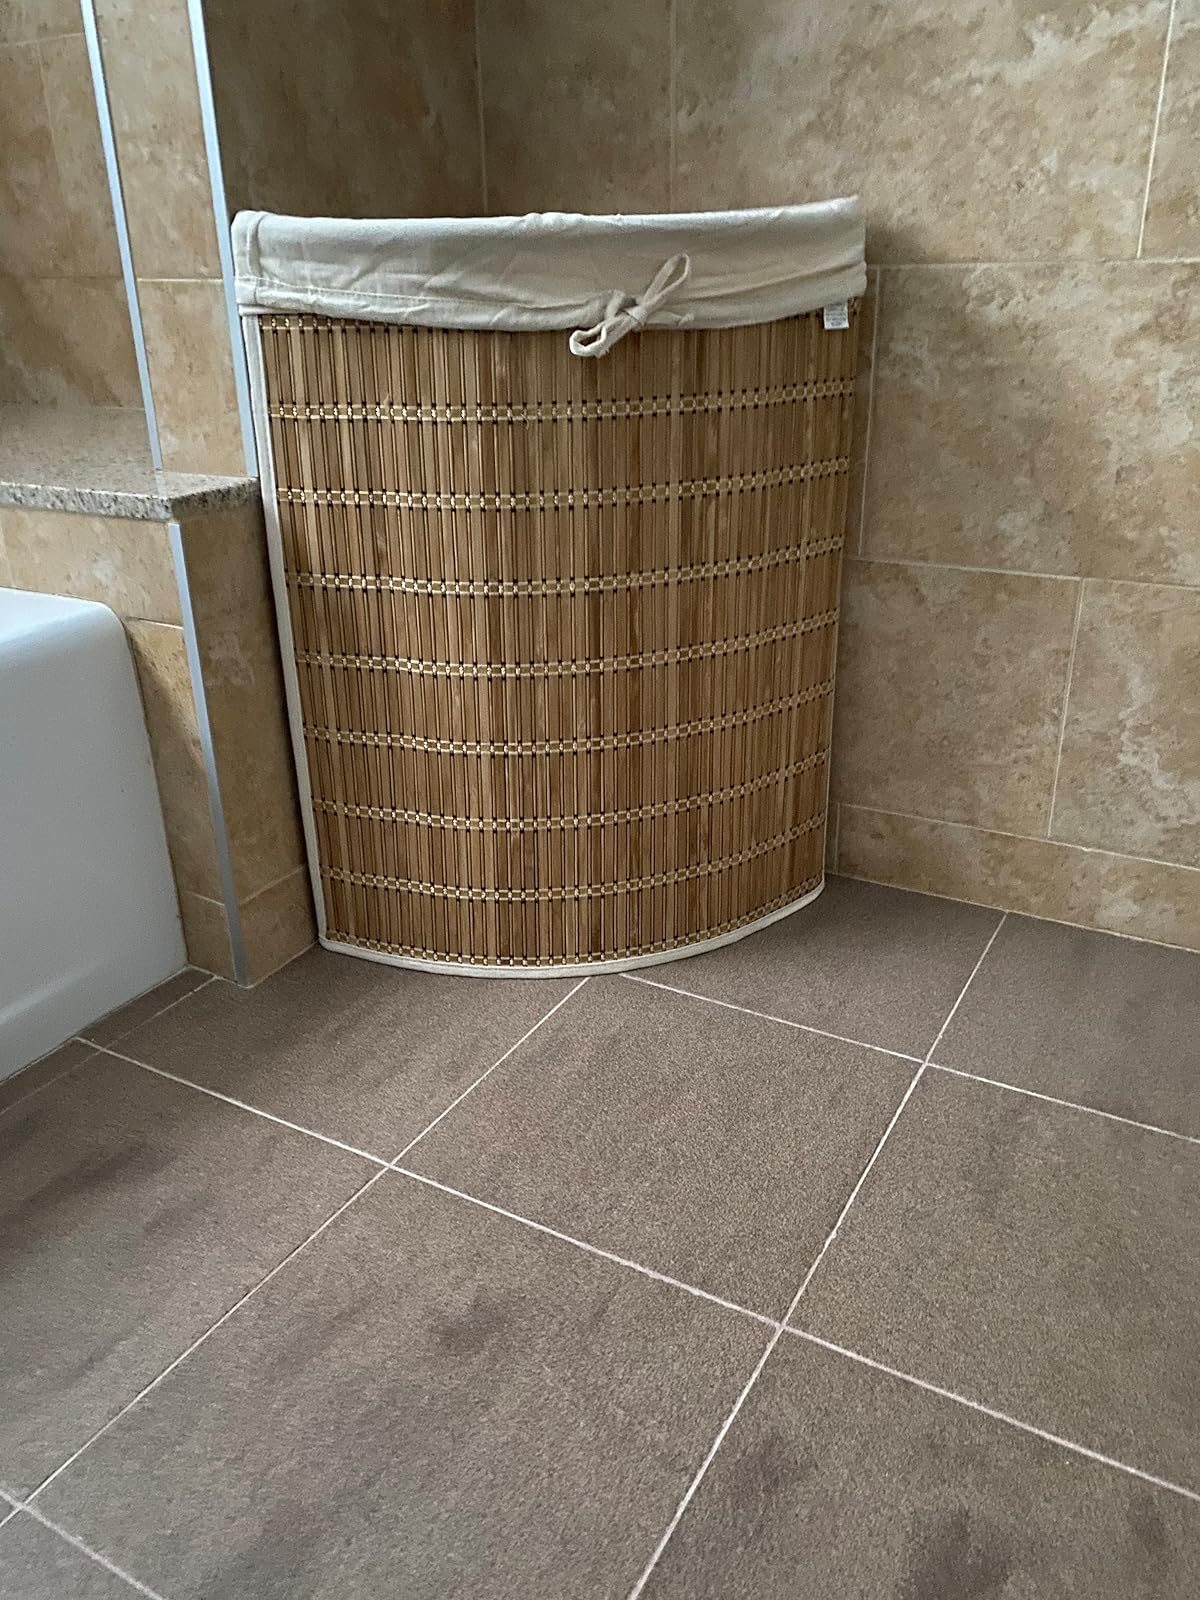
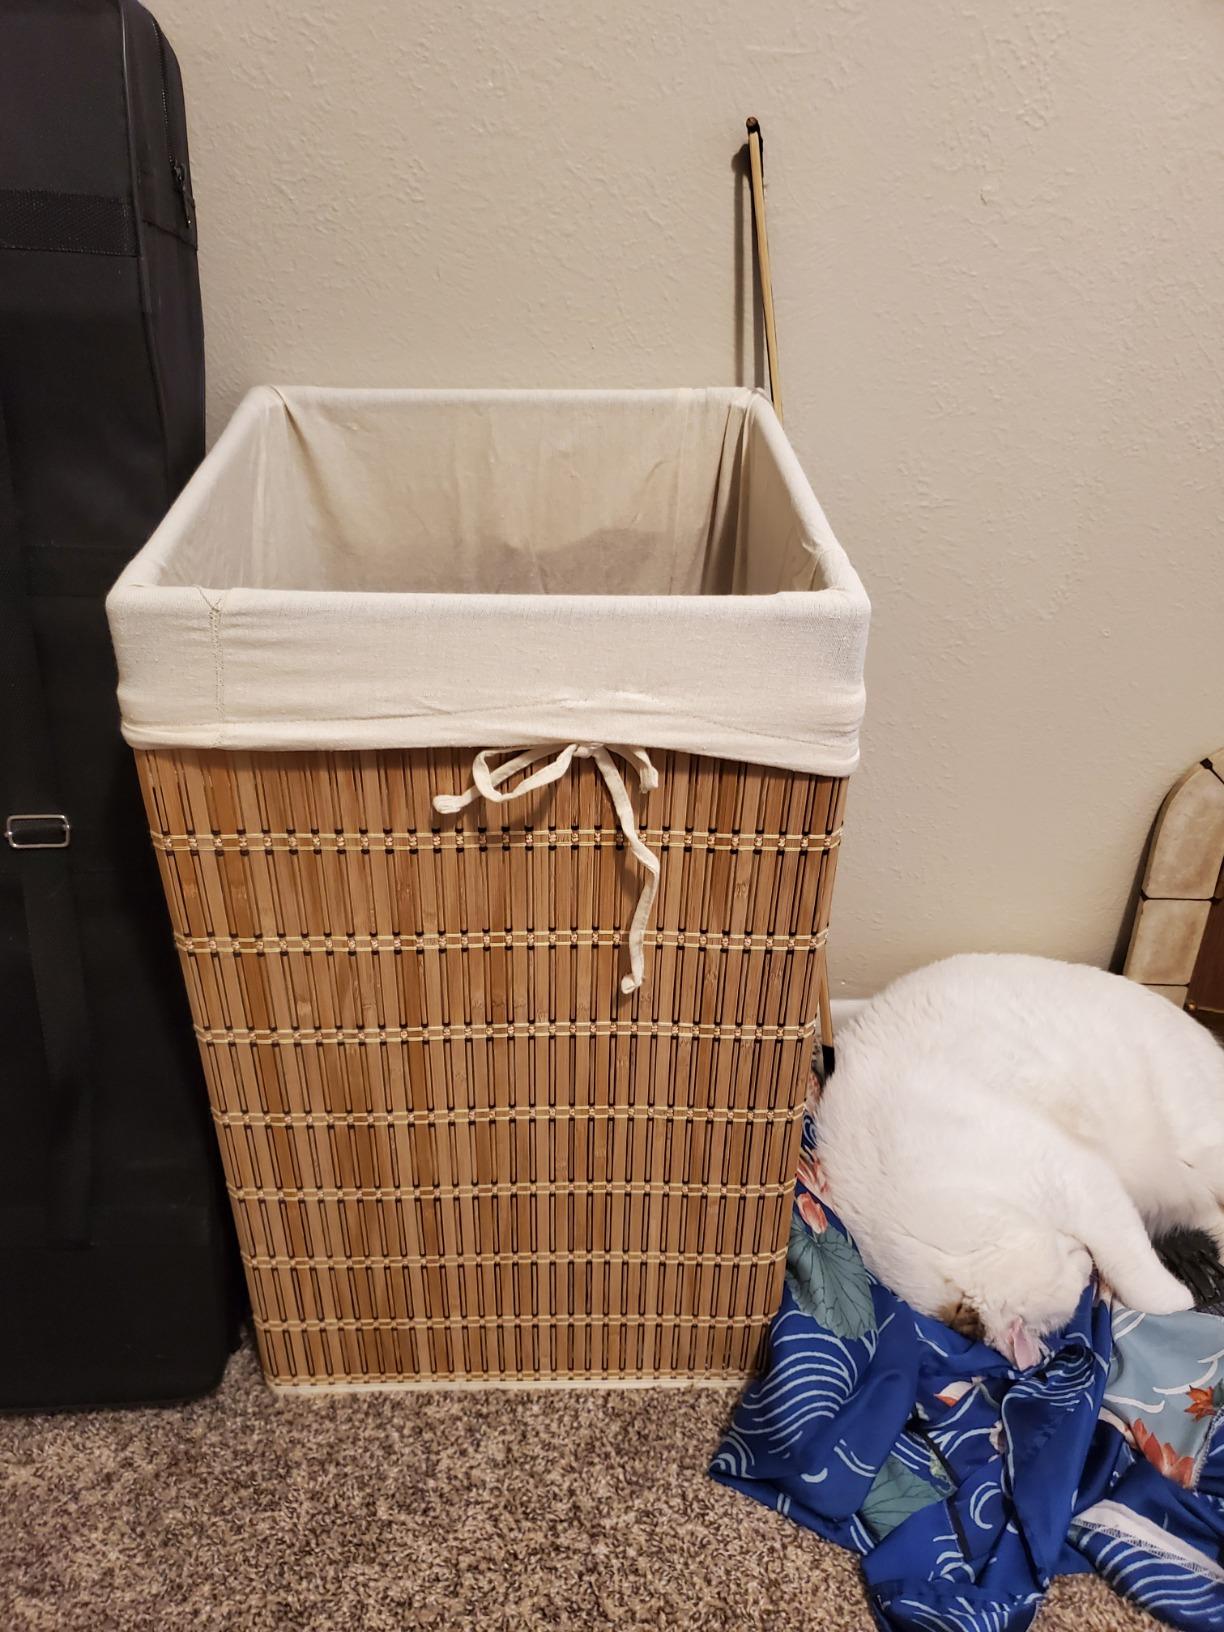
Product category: items_hamper
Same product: no